River Cottage

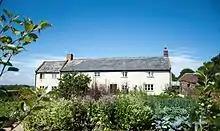
The River Cottage HQ kitchen garden and farmhouse.

In 2006, the show moved to a new location, also called River Cottage HQ, near the village of Musbury in East Devon. Cradled in the Axe Valley on the Devon/Dorset border, the second River Cottage HQ (known as Park Farm) is a 17th-century farmhouse, converted barns and of land.